Steinsfurt–Eppingen railway

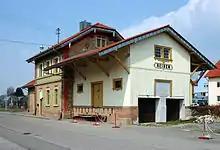
Station building in Reihen (Apr. 2007)

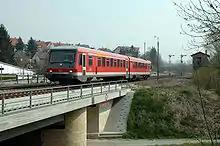
Regionalbahn train from Eppingen near the entrance to Steinsfurt station (Apr. 2007), before the electrification

The line was built during a time of economic prosperity and was rather lavish. A Baden parliamentary committee in 1909/10 noted that passengers could use the line to see castles and elaborate station buildings.